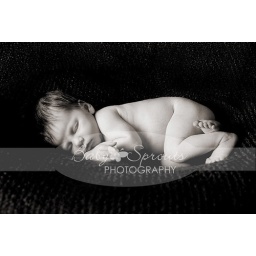
8 days newborn baby girl in black and white.